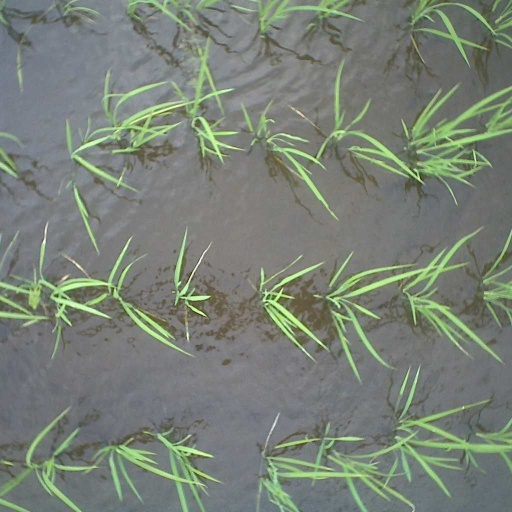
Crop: rice